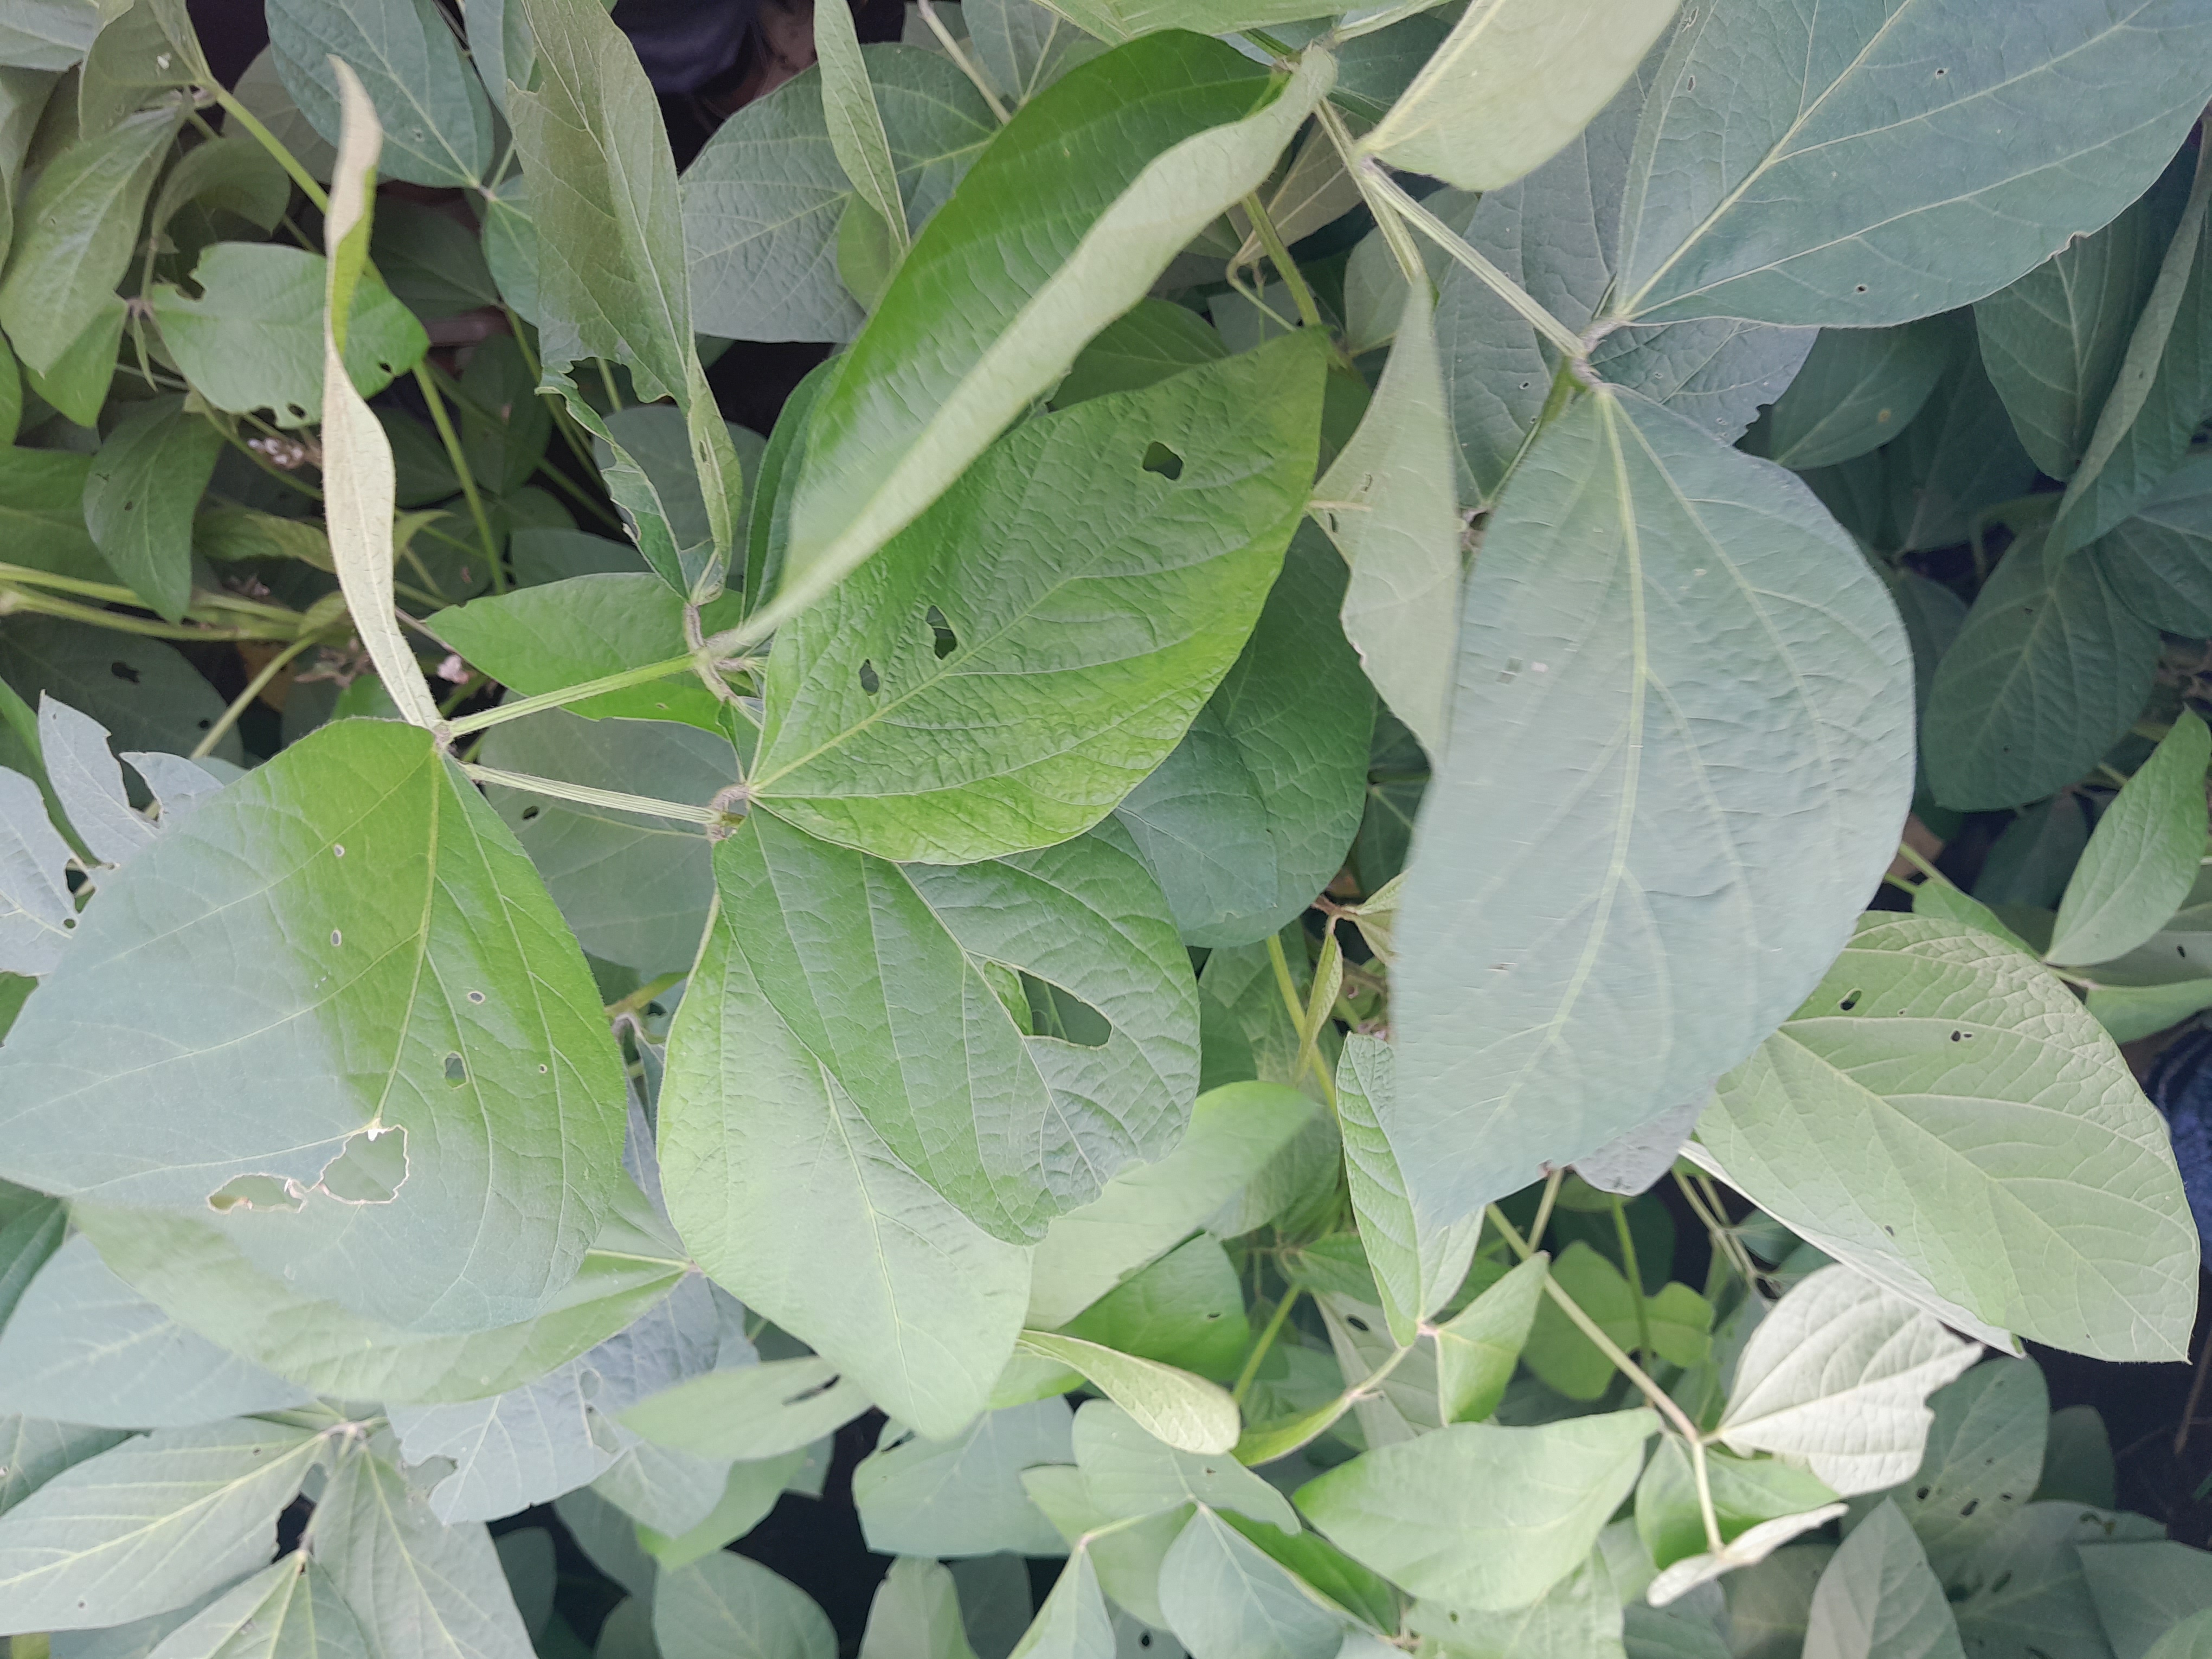
Label: Healthy